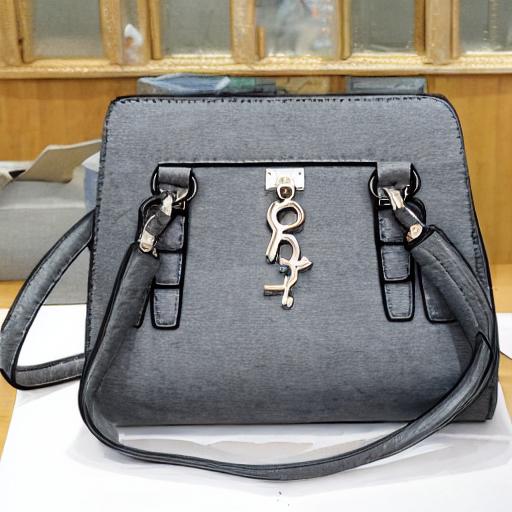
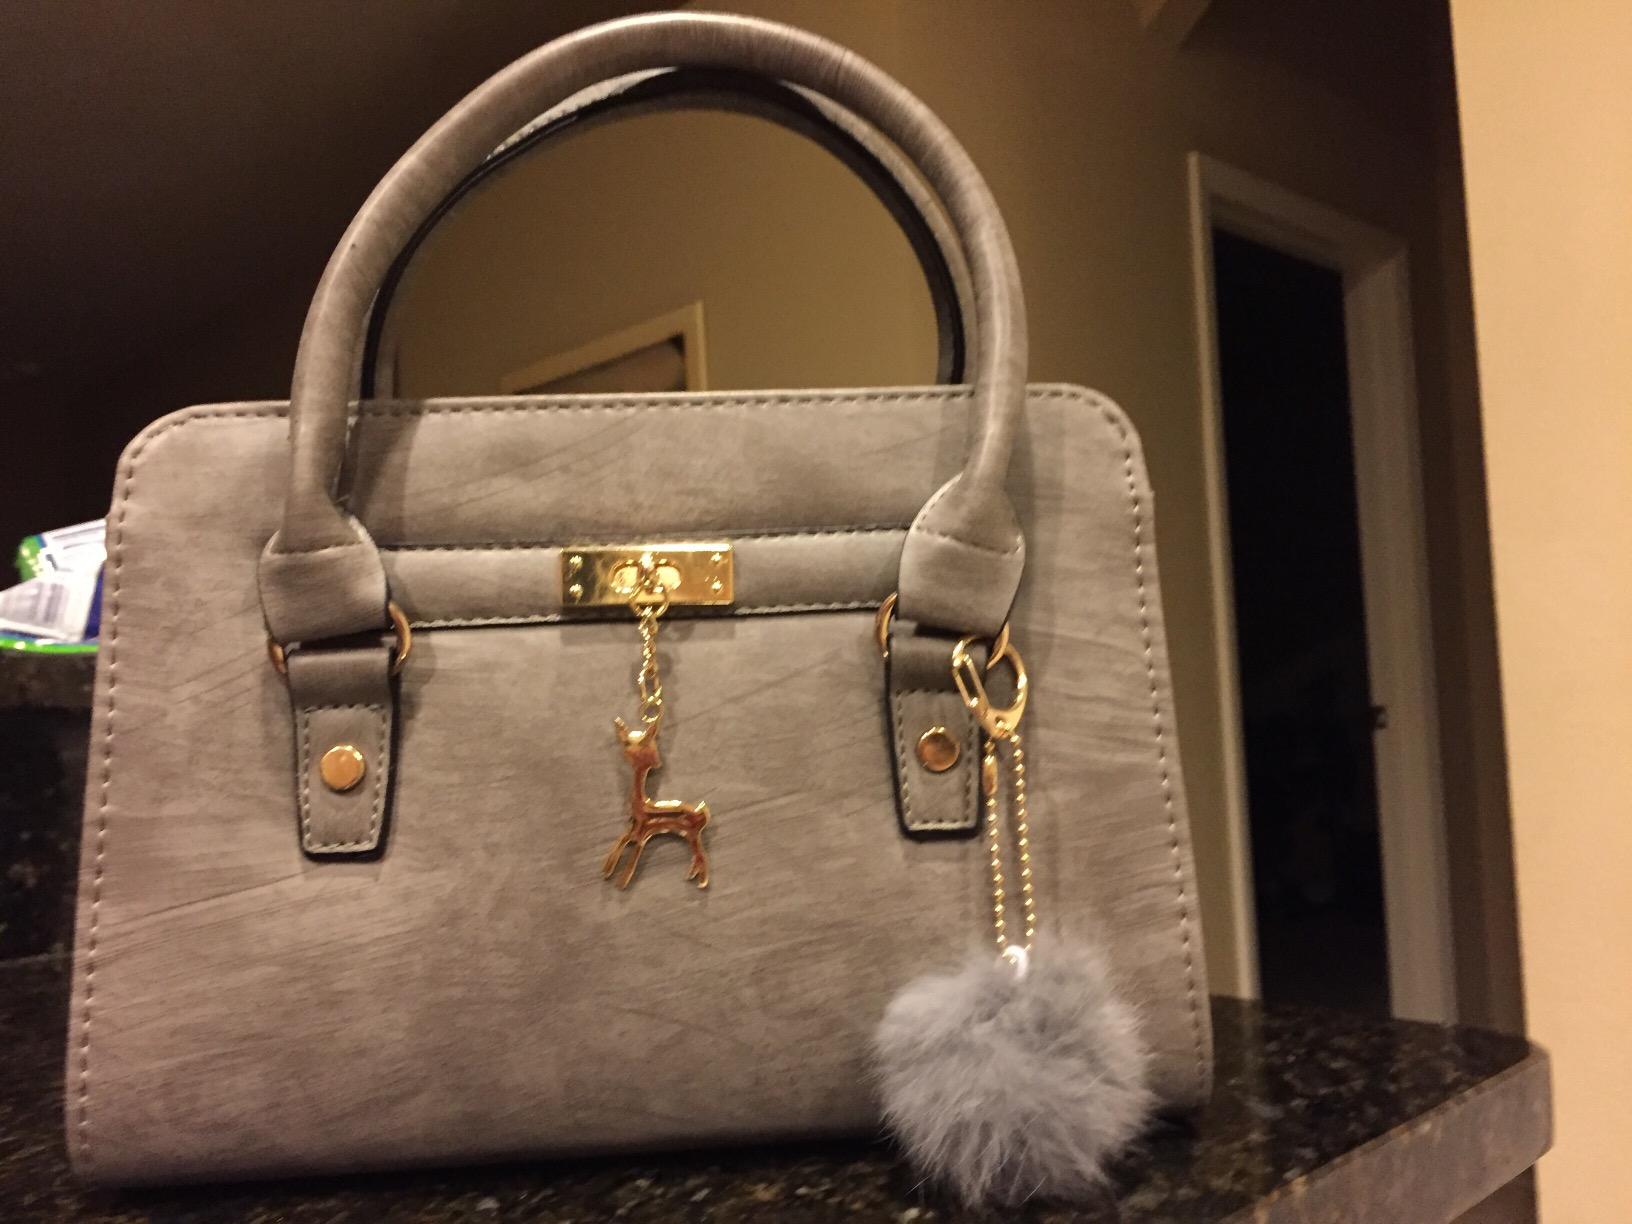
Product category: accessories_handbag
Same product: no